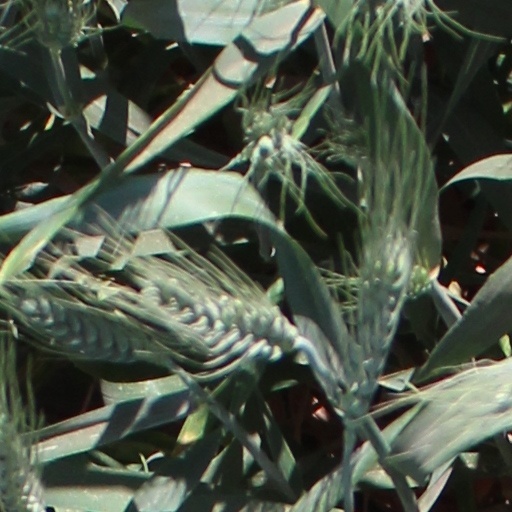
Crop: wheat